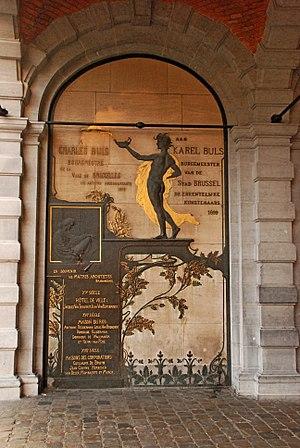
Belgique - Bruxelles - Monument à Charles Buls (Art nouveau, Victor Horta et Victor Rousseau, 1899)
Le baron Victor Horta, né le 6 janvier 1861 à Gand et mort le 8 septembre 1947 à Bruxelles, est un architecte belge.
Le Monument à Charles Buls est une stèle de style « Art nouveau » édifiée par l'architecte Victor Horta et le sculpteur Victor Rousseau sur la Grand-Place de Bruxelles, au cœur de Bruxelles, capitale de la Belgique, en l'honneur de Charles Buls, bourgmestre de Bruxelles de 1881 à 1899.
Victor Rousseau, né à Feluy le 15 décembre 1865 et mort à Forest le 17 mars 1954, est un sculpteur belge, issu d'une lignée de tailleurs de pierre.
Cet article recense les édifices de style Art nouveau à Bruxelles, en Belgique.